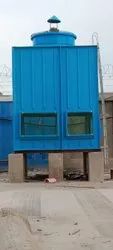
Label: FRP_Square_Cooling_Tower